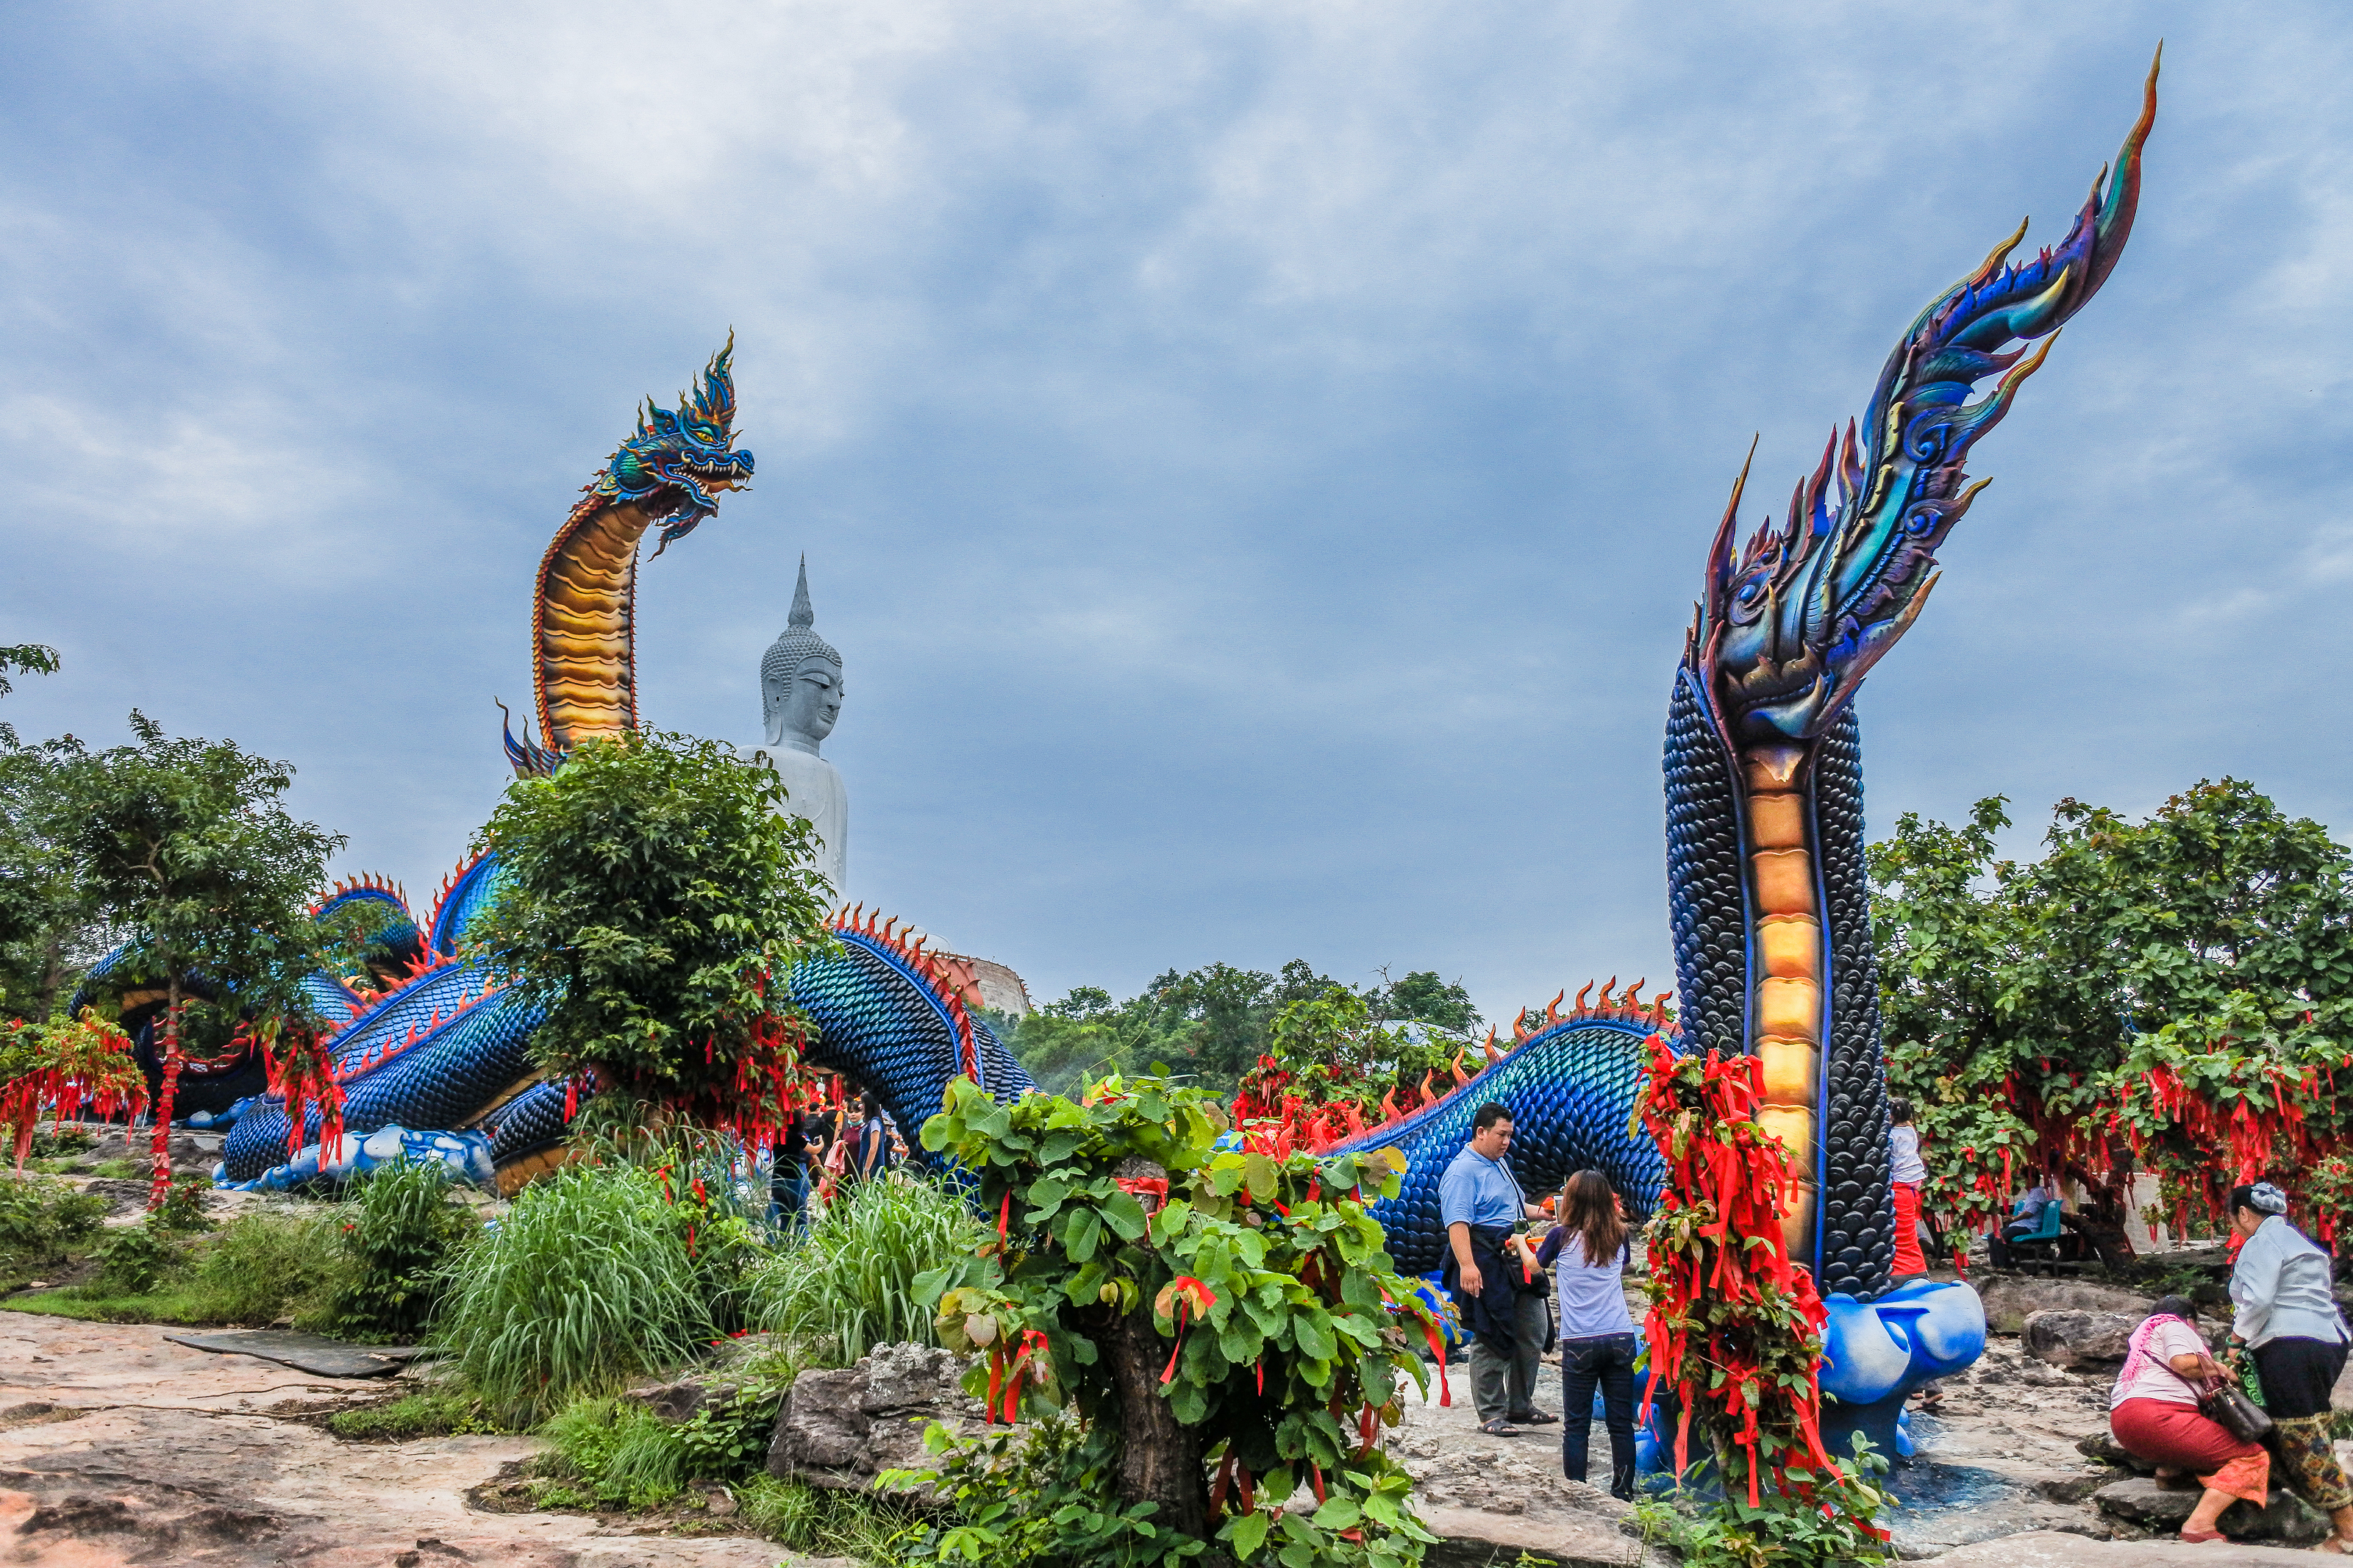
amazing, architecture, art, asia, asian, big, blue, blue sky, buddha, buddhism, built, climate, cloud, culture, destinations, exterior, famous, finger, forest, green, hill, large, manorom, meditation, mountain, mukdahan province, panorama, place, reflection, religion, sit, sky, southeast, spirituality, statue, structure, sunrise, sunset, symbol, temple, thai, thailand, top, tourism, travel, tropical, vacations, wat, water, white buddha, tree, botany, sculpture, dragon, plant, vacation, leisure, pole, flower, tourist attraction, tradition, fictional character, garden, world, botanical garden, amusement park